Nationality Rooms

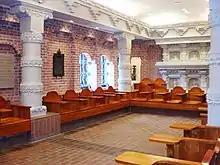
The Indian Classroom, opened in 2000, is one of the newer Nationality Rooms that continue to be installed on the third floor

The following principles, in order to assure commonality of purpose, authenticity, and non-political cultural emphasis, governed the creation of nationality rooms from the programs inception in 1926 until the completion of the Irish Classroom in 1957.